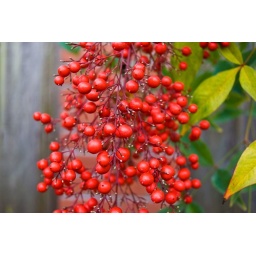
Lovely red berries on a bush - spotted while walking along the creek near our house.